The Executioner (book series)

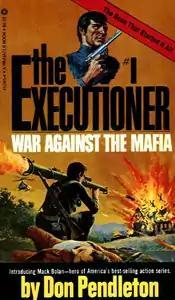
Cover sample of "The Executioner" #1: "War Against the Mafia"

The Executioner (a.k.a. Mack Bolan) is a monthly men's action-adventure paperback book series (published from 1969–2020) following the exploits of the character Mack Bolan and his wars against organized crime and international terrorism. The series has sold more than 200 million copies since its 1969 debut installment, "War Against the Mafia".